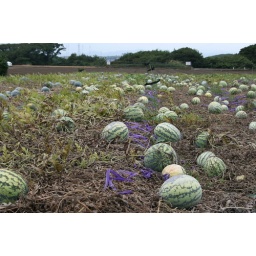
melons near the beach house